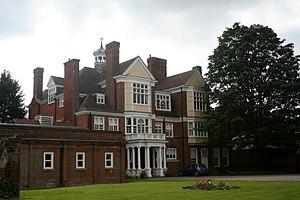
Loughton est une ville du comté de l'Essex, au Sud-Est de l'Angleterre. Située dans le district d'Epping Forest, à une vingtaine de kilomètres au nord-est du centre de Londres, elle compte 30 430 habitants en 2001. La proximité de Londres, les spécificités du cadre naturel entourant la ville et son histoire constituent quelques-uns des atouts de cette ville.